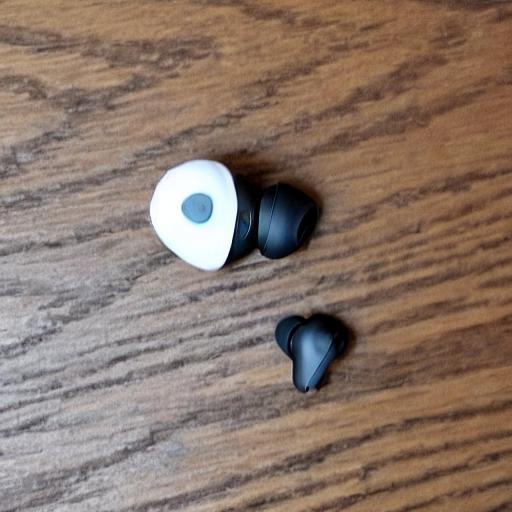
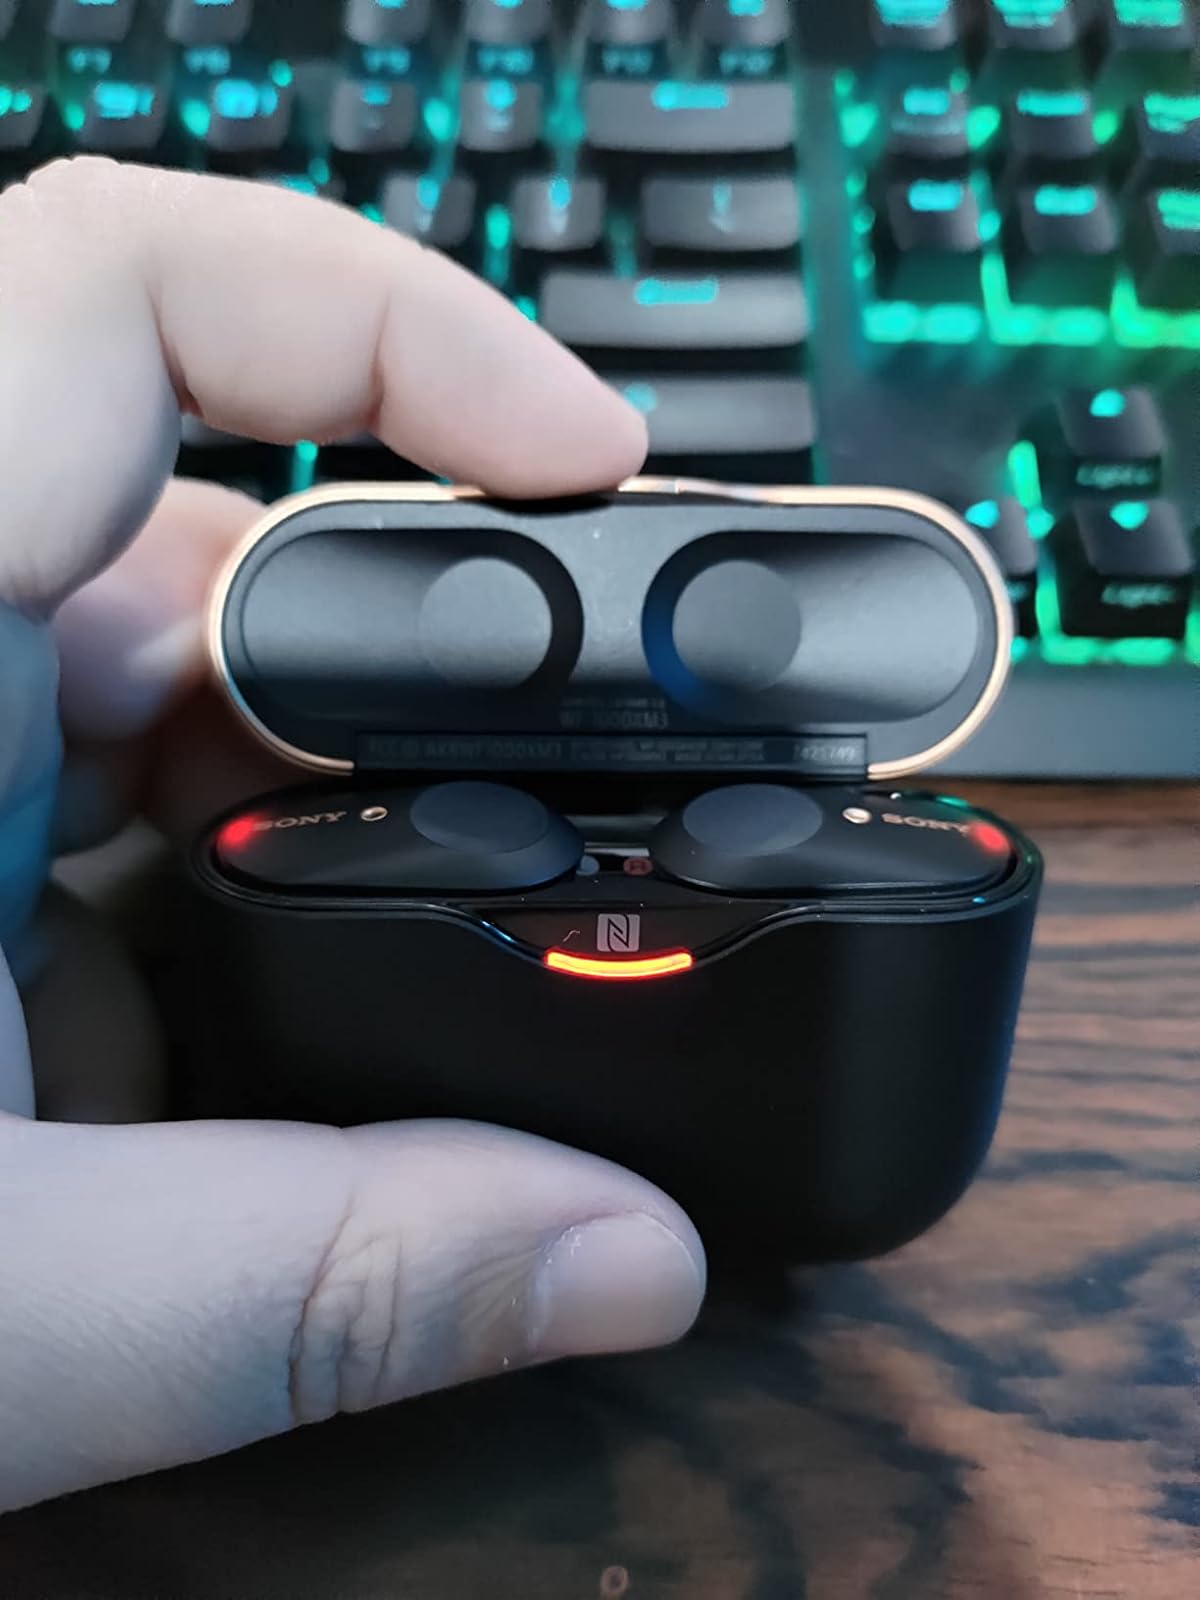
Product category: earbuds
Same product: no